Xu Xiaoxi

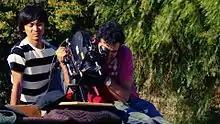
Xu Xiaoxi with Roberto F. Canuto in the set of "Mei Mei"

After graduation, Xu decided to persuade a filmmaking career and continue his international experiences, so he enrolled in a Master of Fine Arts (MFA) at a filmmaking program at the New York Film Academy in the Los Angeles campus near Universal Studios, Hollywood. There, he directed many short films in celluloid and digital format and collaborated in many others, mainly as a cinematographer (most notorious was Toto Forever, obtaining a nomination for "Best Cinematography" from his academy at the "Kodak Cinematography Scholarships Awards"). He graduated in 2009 with "Desire Street" as their thesis film.